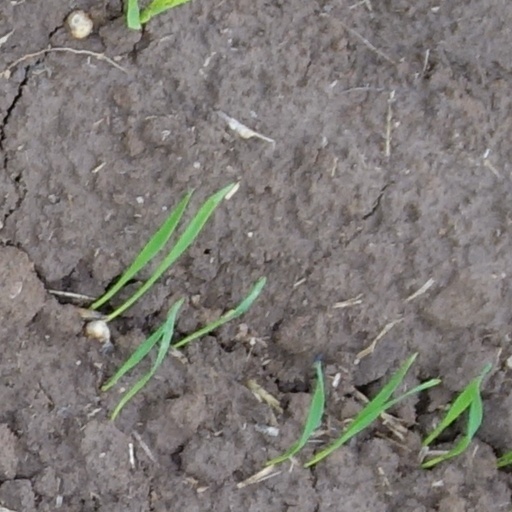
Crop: wheat